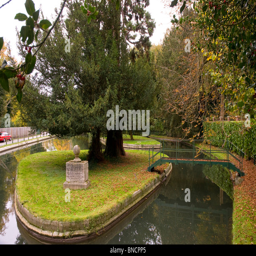
a city is a man - made waterway opened to supply filming location with fresh drinking water